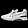
Label: Sneaker